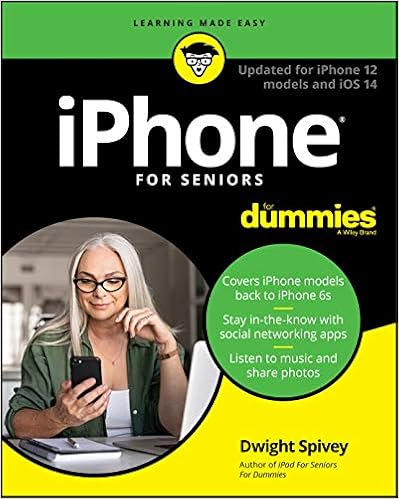
iPhone For Seniors For Dummies: Updated for iPhone 12 models and iOS 14
Category: Books
From the Inside Flap Covers iPhone models back to iPhone 6s Covers iPhone models back to iPhone 6s Stay in-the-know with social networking apps Stay in-the-know with social networking apps Listen to music and share photos Listen to music and share photos Unlock the potential of your iPhone You can get the latest iPhone features by buying a new iPhone or upgrading your old iPhone to the latest version of iOS. This fully updated guide will help you navigate either path to the latest, greatest iPhone updates. iPhone expert Dwight Spivey takes you through the ins and outs of updating your phone to iOS 14 and navigating the latest features. You'll enjoy step-by-step instructions on everything from organizing your appointments to taking incredible photographs. Learn how to manage your schedule and keep in touch with your loved ones. Getting to know the iPhone has never been so simple!! Inside... Discovering what's new in iOS 14 Discovering what's new in iOS 14 Making and taking calls Making and taking calls Accessing helpful utilities Accessing helpful utilities Managing email Managing email Navigating the App Store Navigating the App Store Using the calendar Using the calendar Monitoring your health Monitoring your health Customizing your iPhone Customizing your iPhone From the Back Cover Covers iPhone models back to iPhone 6s Covers iPhone models back to iPhone 6s Stay in-the-know with social networking apps Stay in-the-know with social networking apps Listen to music and share photos Listen to music and share photos Unlock the potential of your iPhone You can get the latest iPhone features by buying a new iPhone or upgrading your old iPhone to the latest version of iOS. This fully updated guide will help you navigate either path to the latest, greatest iPhone updates. iPhone expert Dwight Spivey takes you through the ins and outs of updating your phone to iOS 14 and navigating the latest features. You'll enjoy step-by-step instructions on everything from organizing your appointments to taking incredible photographs. Learn how to manage your schedule and keep in touch with your loved ones. Getting to know the iPhone has never been so simple!! Inside... Discovering what's new in iOS 14 Discovering what's new in iOS 14 Making and taking calls Making and taking calls Accessing helpful utilities Accessing helpful utilities Managing email Managing email Navigating the App Store Navigating the App Store Using the calendar Using the calendar Monitoring your health Monitoring your health Customizing your iPhone Customizing your iPhone About the Author Dwight Spivey has been an Apple expert for over two decades. He's the widely-known author behind the most recent editions of iPad For Seniors For Dummies . He's also the Educational Technology Administrator at Spring Hill College in Mobile, Alabama.
Features: Includes coverage of iPhones 12, 11, X, SE, 8, 7, and 6! | When you’re looking for the most up-to-date information on your iPhone, look no further than this edition of | iPhone For Seniors For Dummies. | It's fully updated to cover iOS 14, the software released in Fall of 2020 that runs all iPhones dating back to the iPhone 6. It doesn't matter if you have a brand new iPhone 12 or are sticking with the iPhone you've had for a few years. This book will help you navigate your device. | Written especially for iPhone owners who don't need to know every detail of how their phone works, | iPhone For Seniors For Dummies | sticks to clear, friendly, step-by-step information on the essentials you’ll use every day. It covers the basics of messaging with friends and family, using your iPhone as a web browser, watching television shows or movies, and taking and sharing photos and videos. | Get to know which iPhone you own | Get to know which iPhone you own | Upgrade to iOS 14 | Upgrade to iOS 14 | Add contacts to your Favorites list | Add contacts to your Favorites list | Connect your iPhone to wifi | Connect your iPhone to wifi | Track your well-being with the Health app | Track your well-being with the Health app | Fix common problems when they occur | Fix common problems when they occur | When you’re ready to build your skills and become the go-to iPhone guru for your friends, | iPhone For Seniors For Dummies | offers the insight you need to increase your know-how.